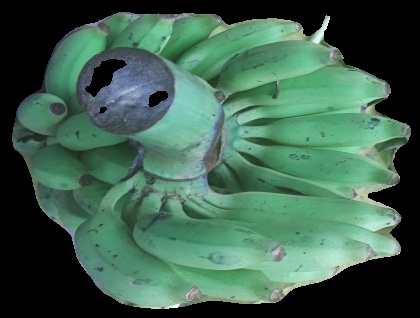
Variety: elakki-bale
Grade: grade2